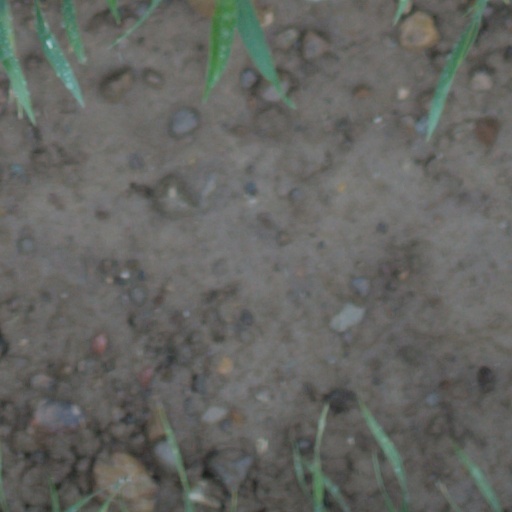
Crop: wheat